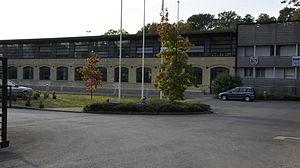
Le bâtiment des Régates Rémoise de Reims .
Le quartier ou plutôt la division administrative actuelle, réunie dans un même Conseil de quartier Maison-Blanche - Sainte-Anne - Wilson se situe au Sud-Ouest de Reims.
Les Régates Rémoises, repris dans ses statuts sous la dénomination de Société Nautique des Régates Rémoises, est l'un des principaux clubs d'aviron français. Fondé en 1854, le club est situé à Reims.